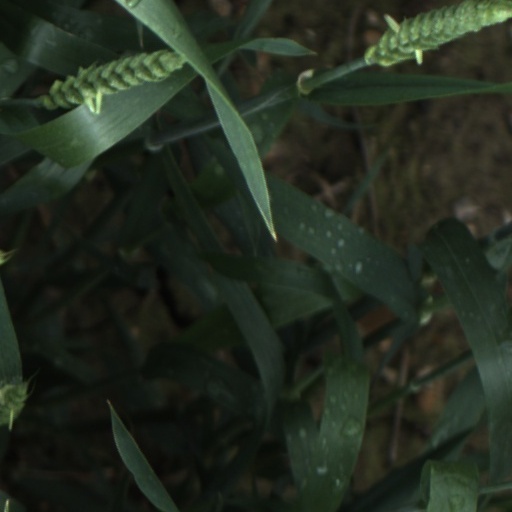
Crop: wheat